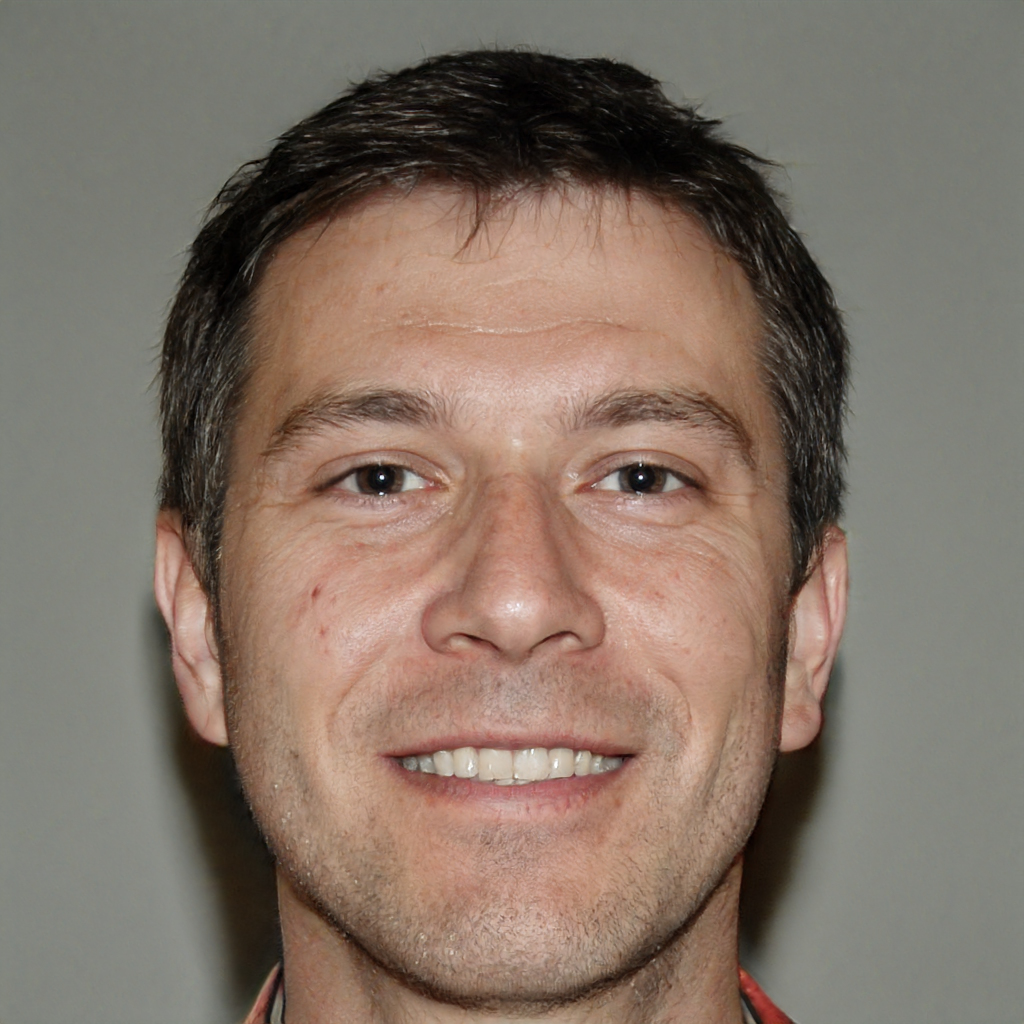
Gender: Male